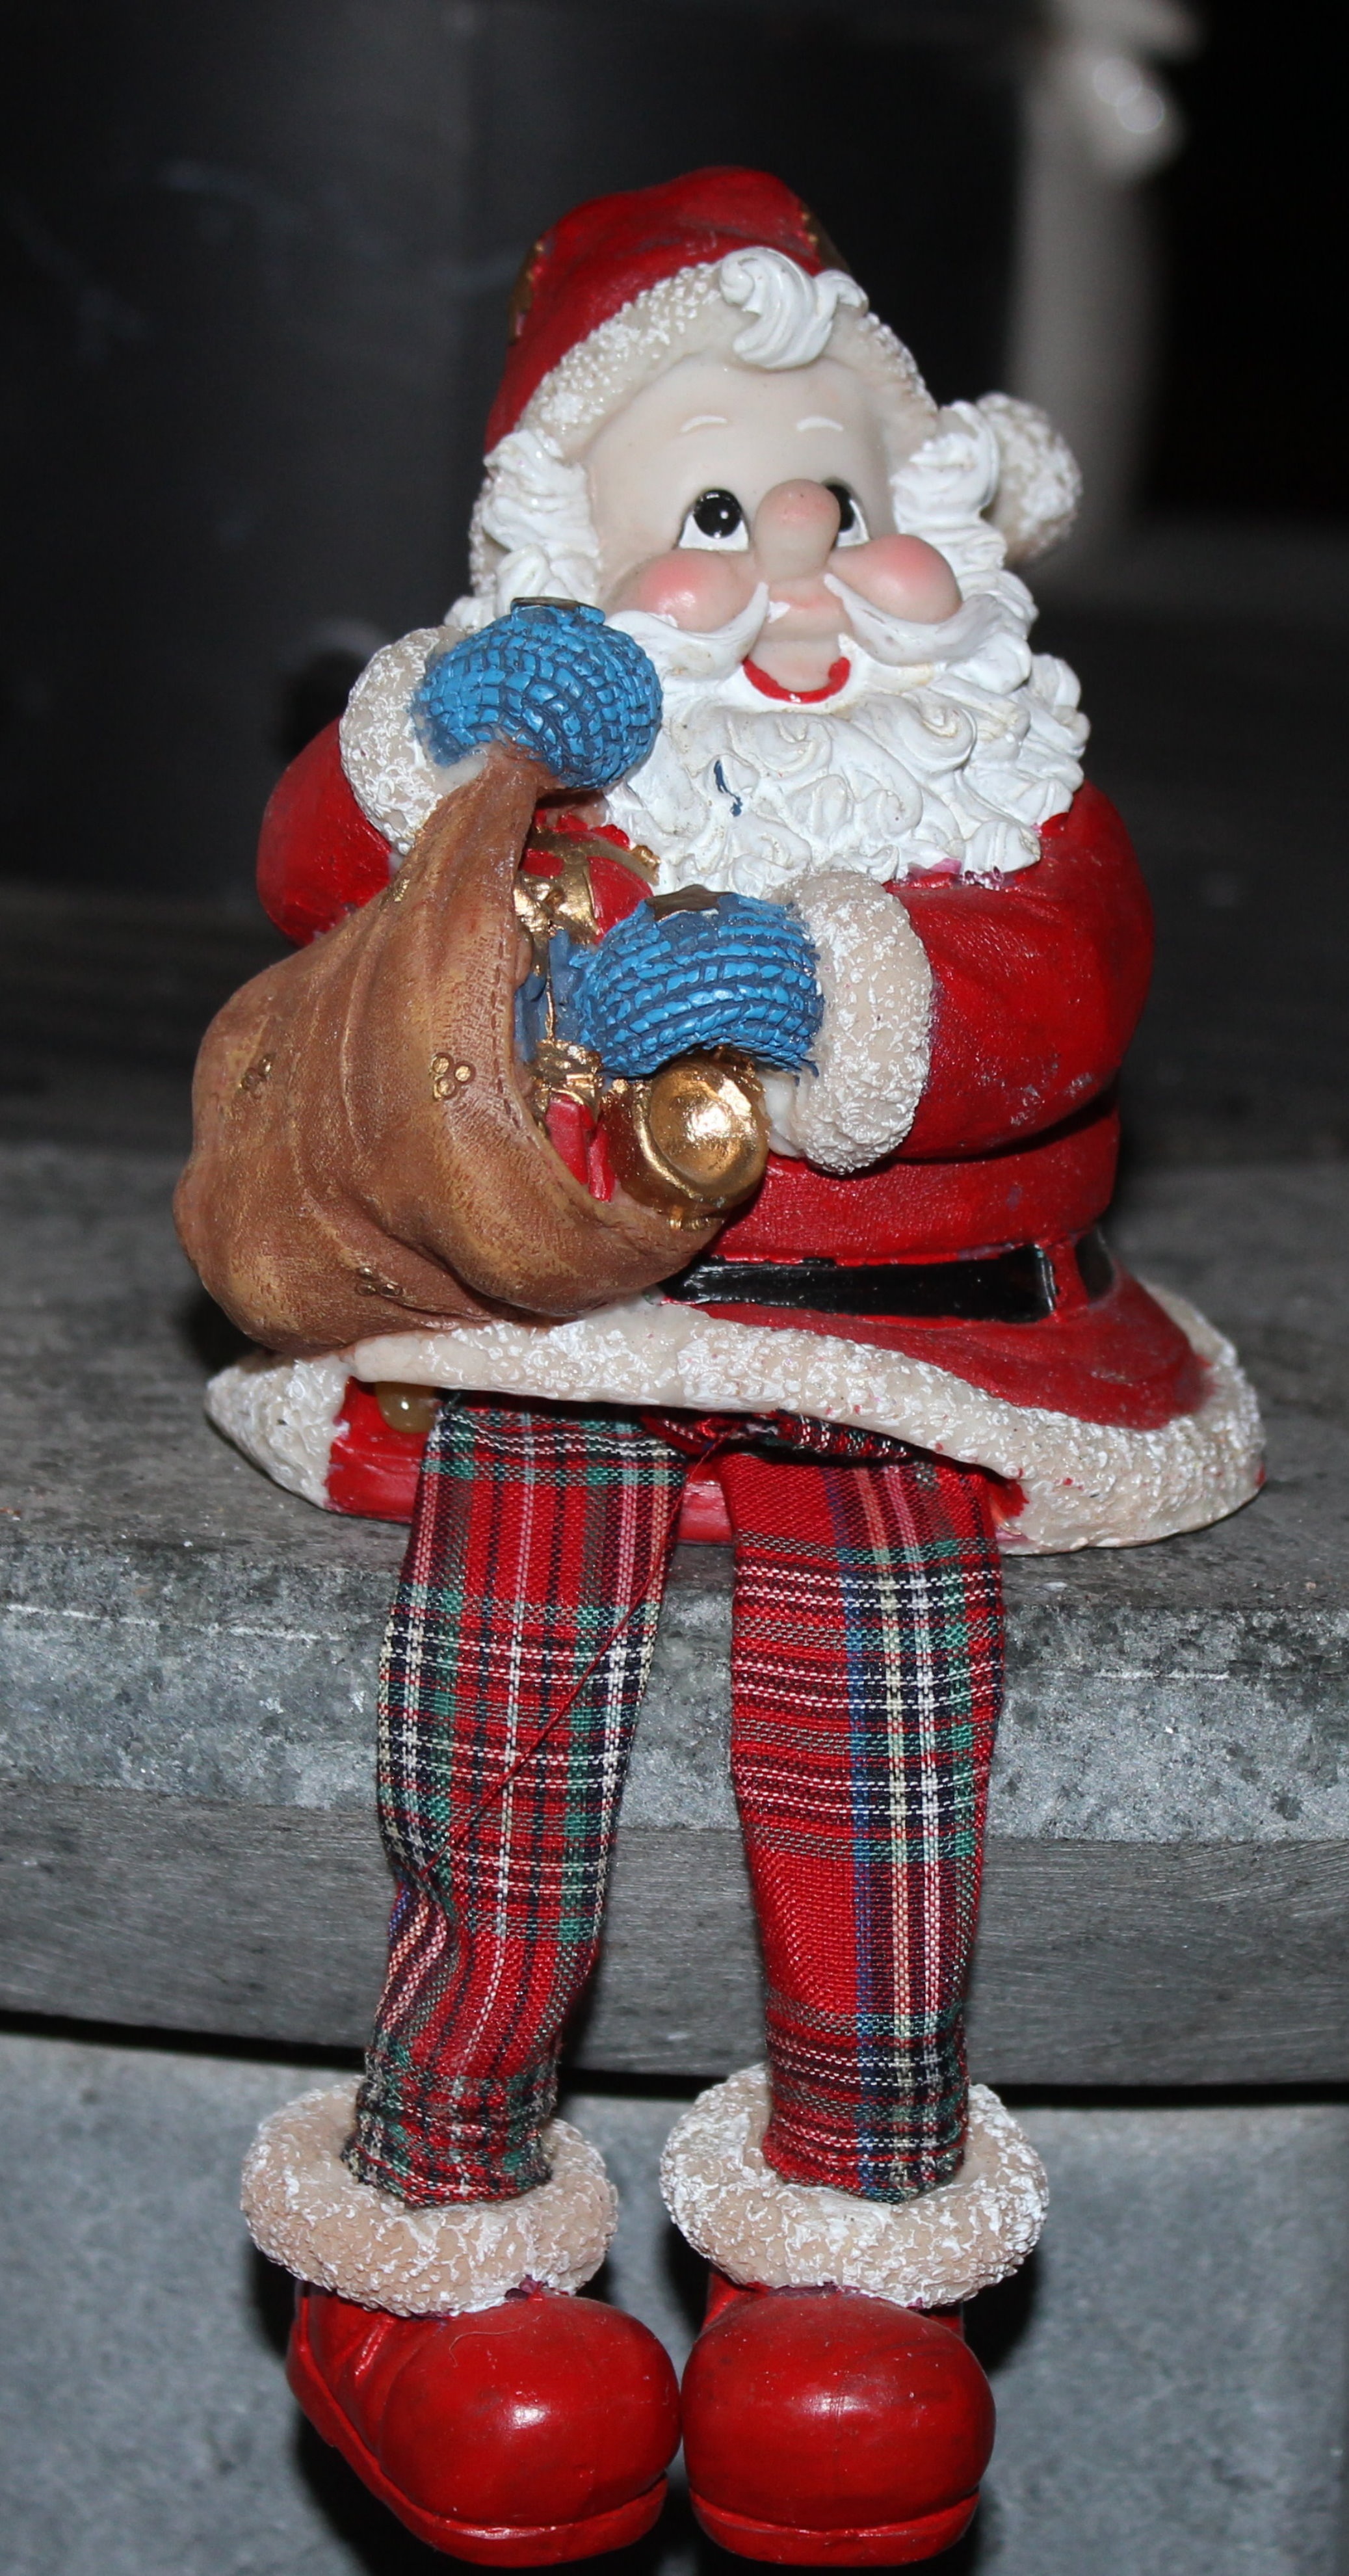
monument, statue, decoration, red, christmas, advent, christmas time, bart, figure, holidays, christmas market, december, santa claus, christmas motif, christmas greeting, fictional character